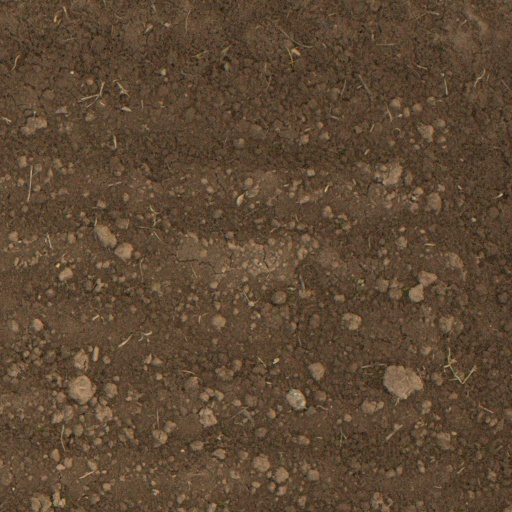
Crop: wheat